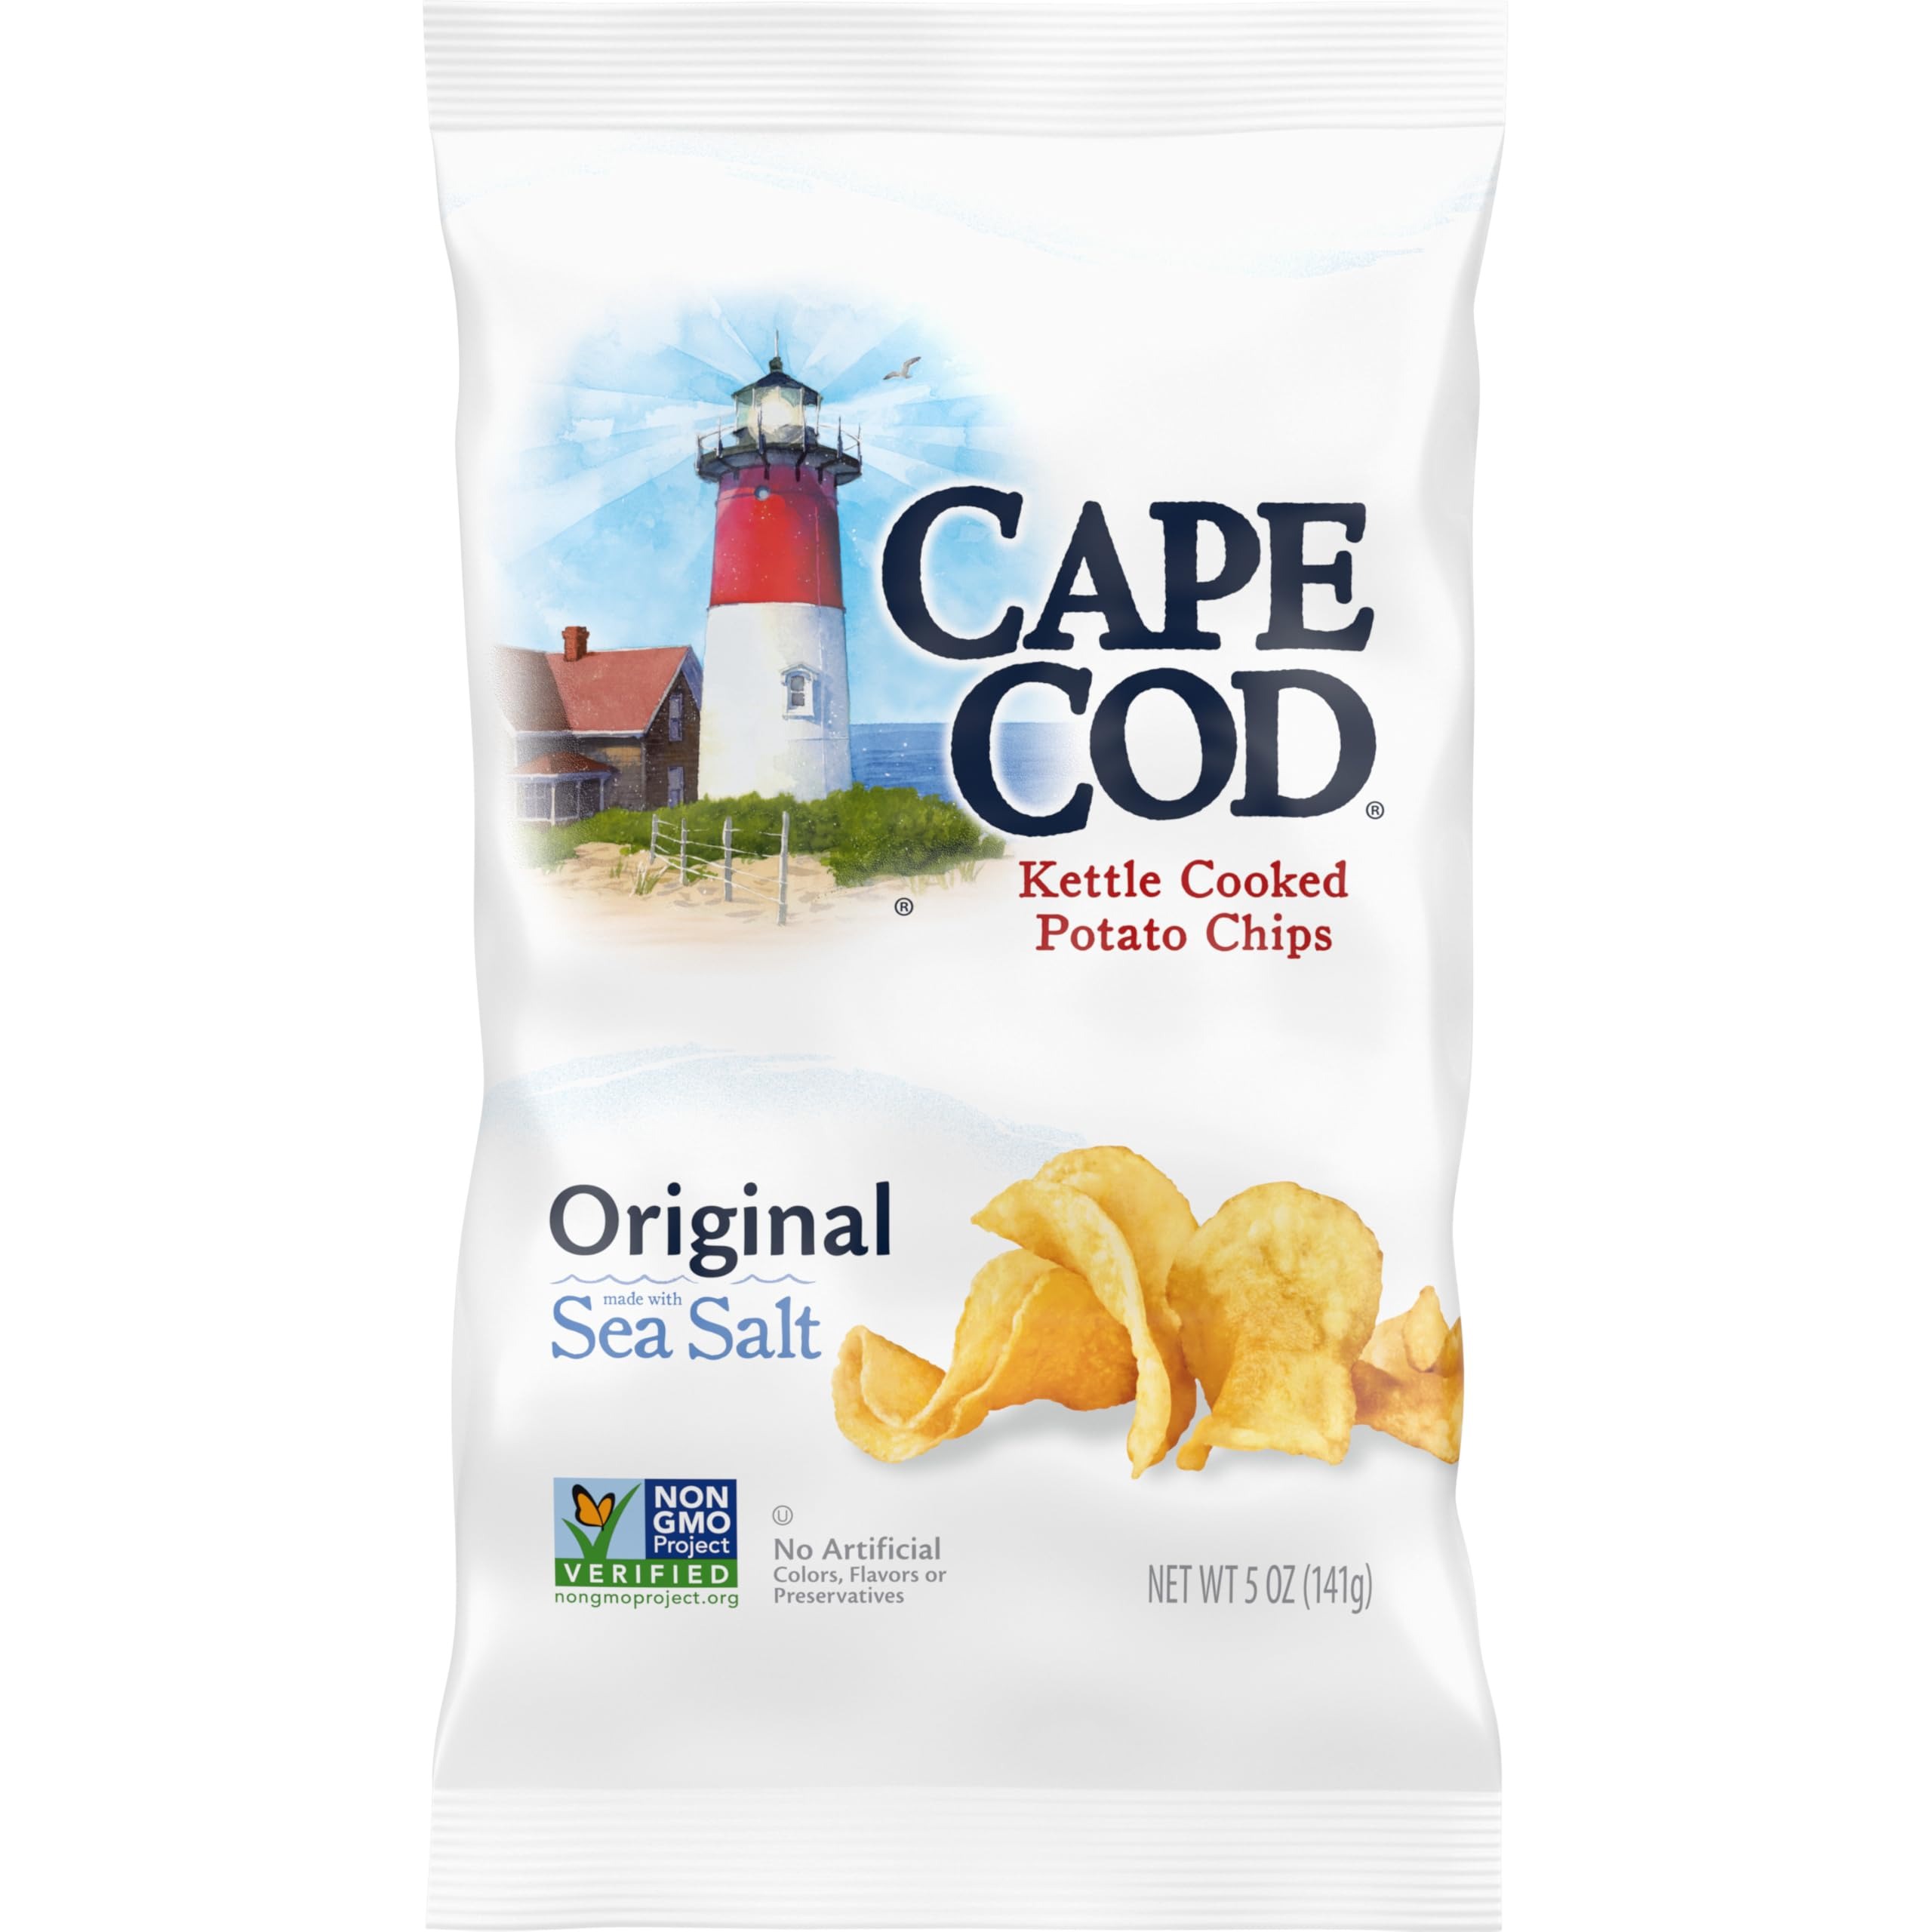
Item Name: Cape Cod, Kettle Cooked Potato Chips Original Sea Salt, 5 Ounce
Bullet Point 1: Includes one (1) 5-ounce bag of Cape Cod original potato chips
Bullet Point 2: Made one batch at a time, for one-of-a-kind chips with unique shapes and folds
Bullet Point 3: Kettle chips with hearty potato flavor and wonderful crunch
Bullet Point 4: Non-GMO, gluten-free snack with no artificial colors, flavors or preservatives
Bullet Point 5: Every chip is an invitation to savor what's special about Cape Cod
Value: 5.0
Unit: Ounce

Price: 7.3